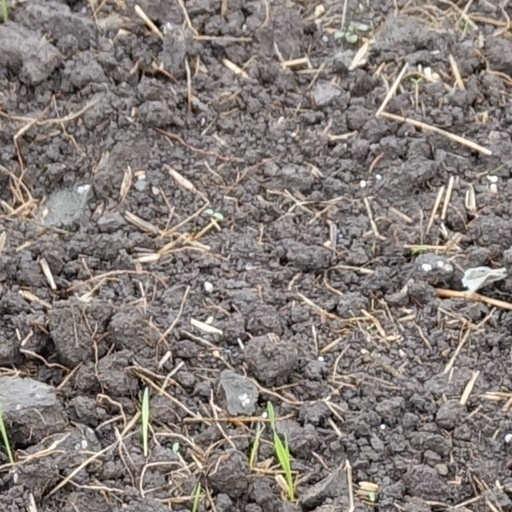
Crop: wheat